Tell Abyad offensive

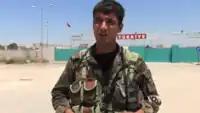
A YPG fighter at the Tell Abyad border gate with Turkey after the town's capture

By 13 June, the YPG, backed by the FSA, were within 10 km from Tell Abyad, while the YPG and the rebels besieged Suluk and their units advanced in the eastern countryside of Kobani. That day, thousands of Syrians from the region sought refugee in Turkey, but were pushed back by Turkish forces. Meanwhile, ISIL blew up the main bridge east of Tell Abyad, in an attempt to stall the YPG/rebel advance. At least 16 ISIL militants were killed during the day.